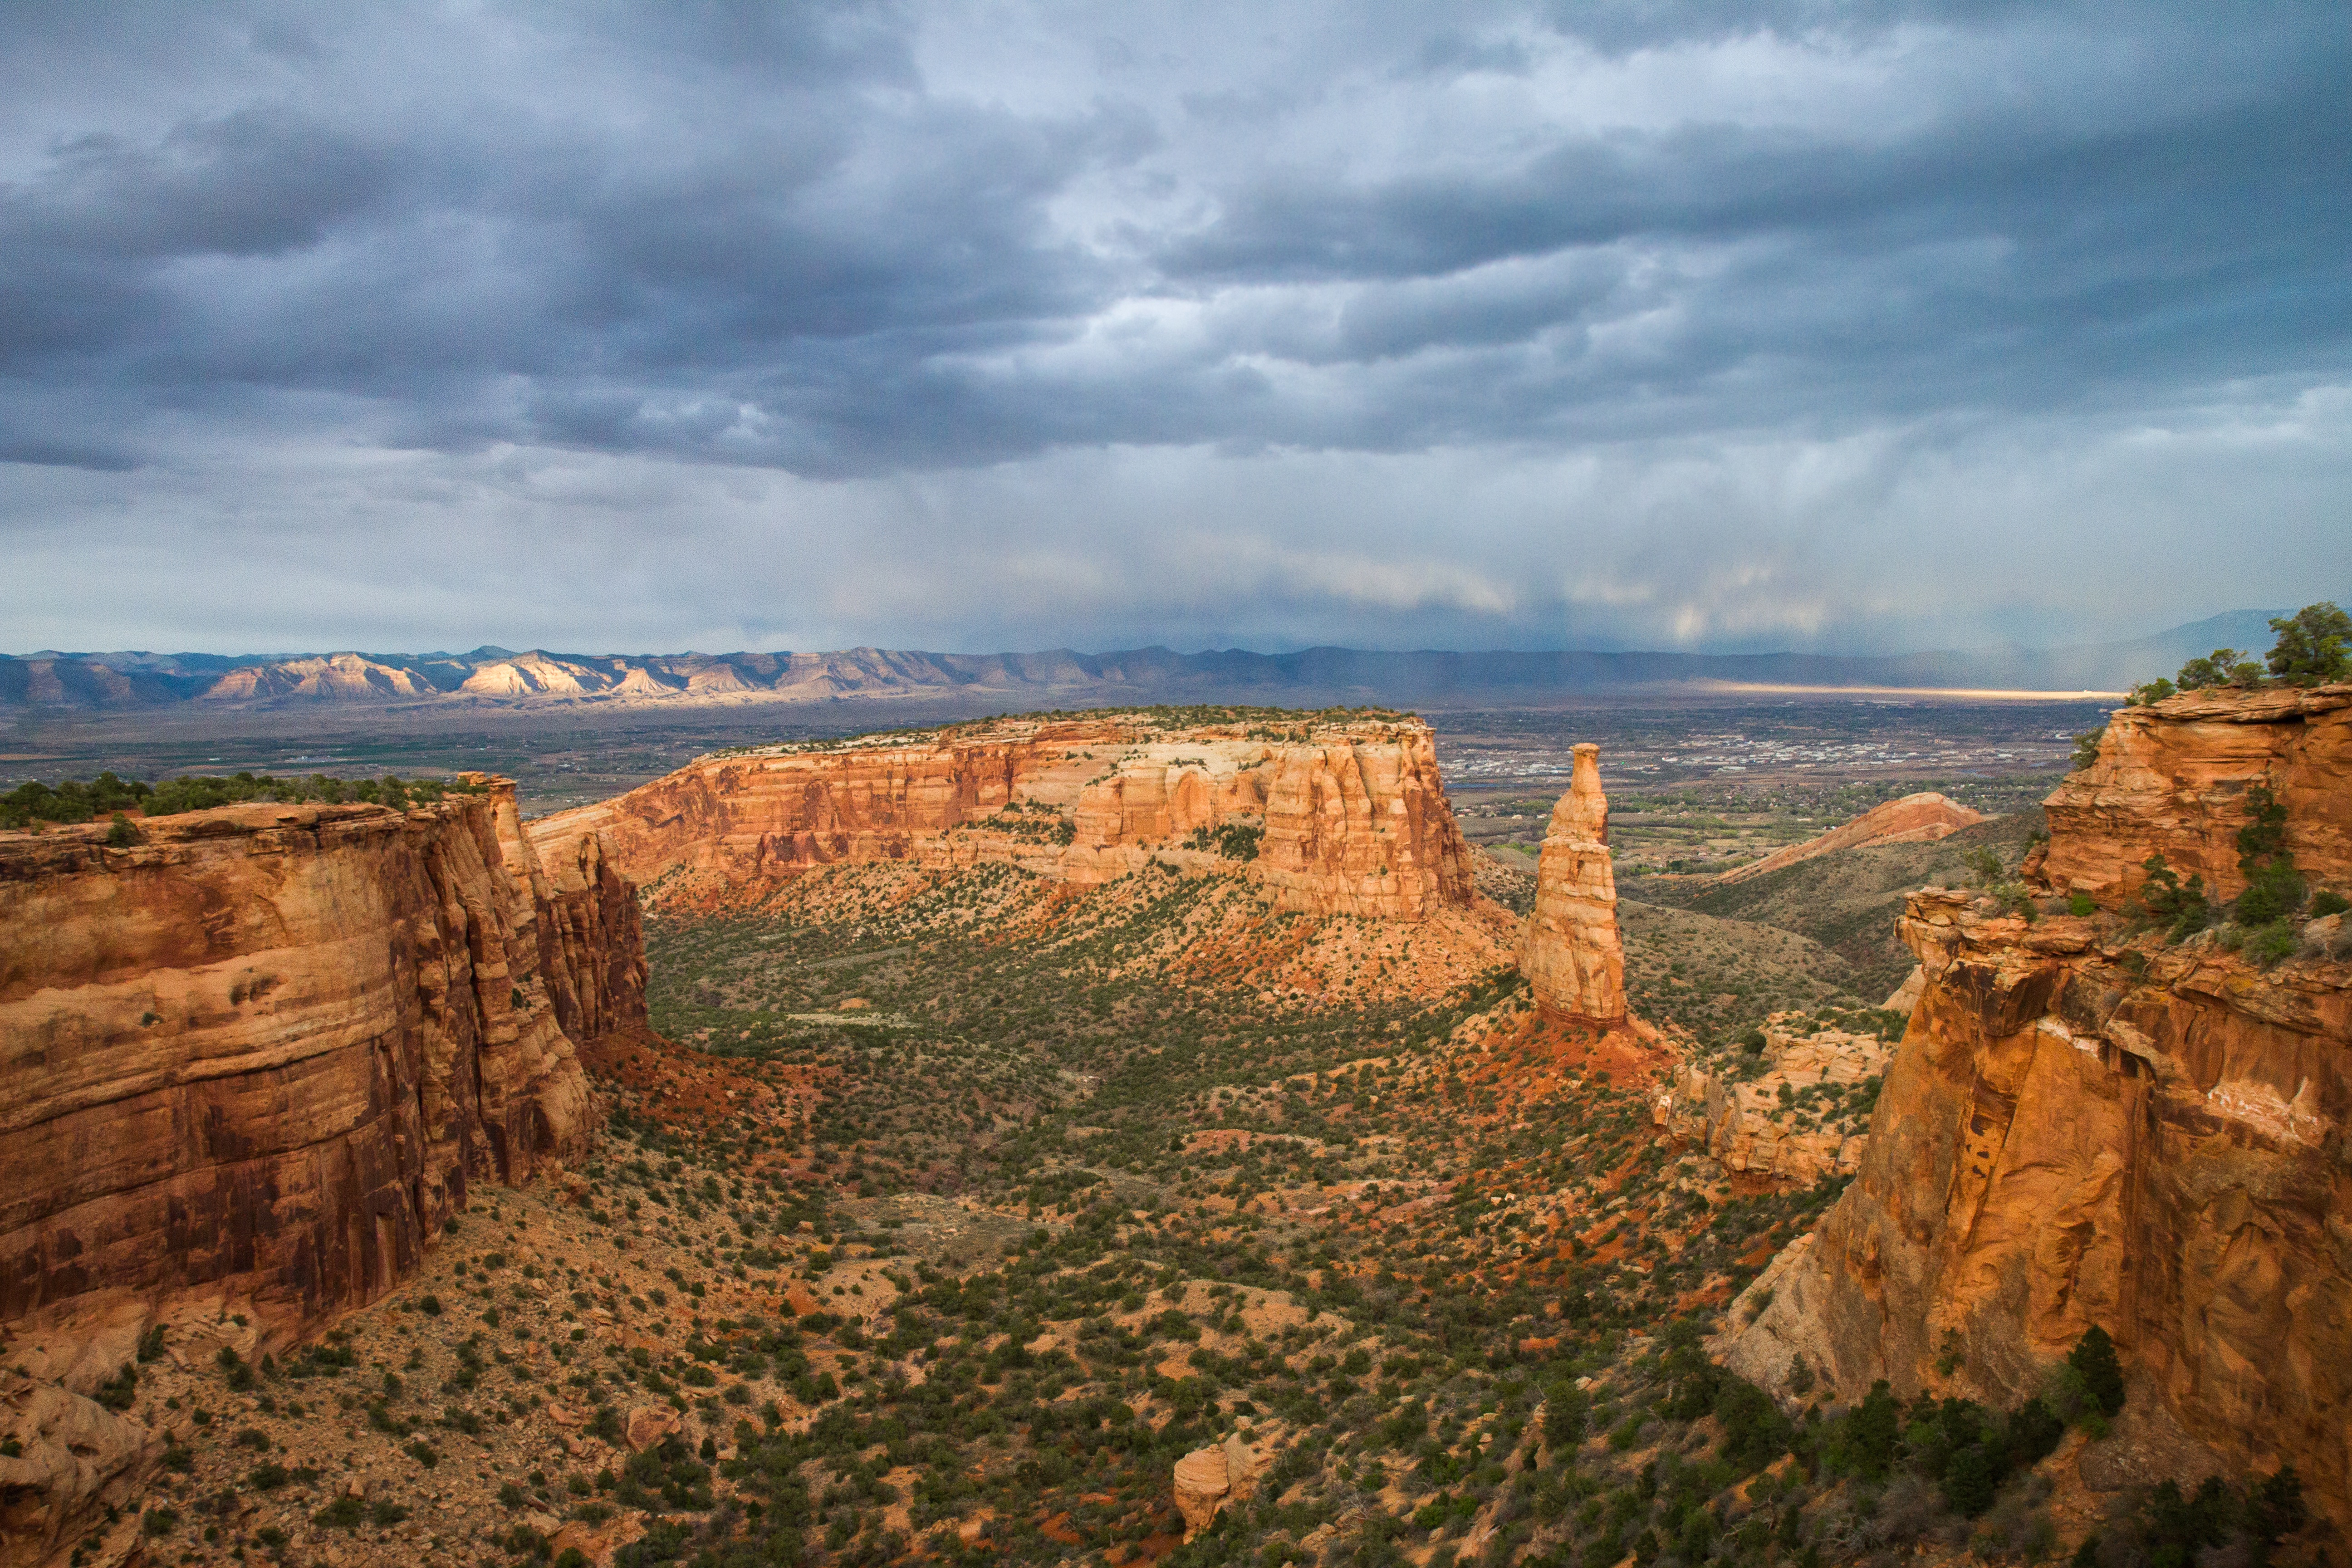
landscape, tree, rock, horizon, wilderness, mountain, cloud, sky, formation, cliff, canyon, terrain, national park, cool image, geology, outcrop, badlands, plateau, escarpment, cool photo, depression, state park, meteorological phenomenon, ecoregion, shrubland